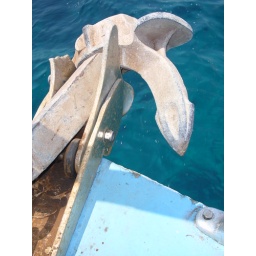
An anchor on a glass bottomed boat in the sea off Paphos, Cyprus in 2007